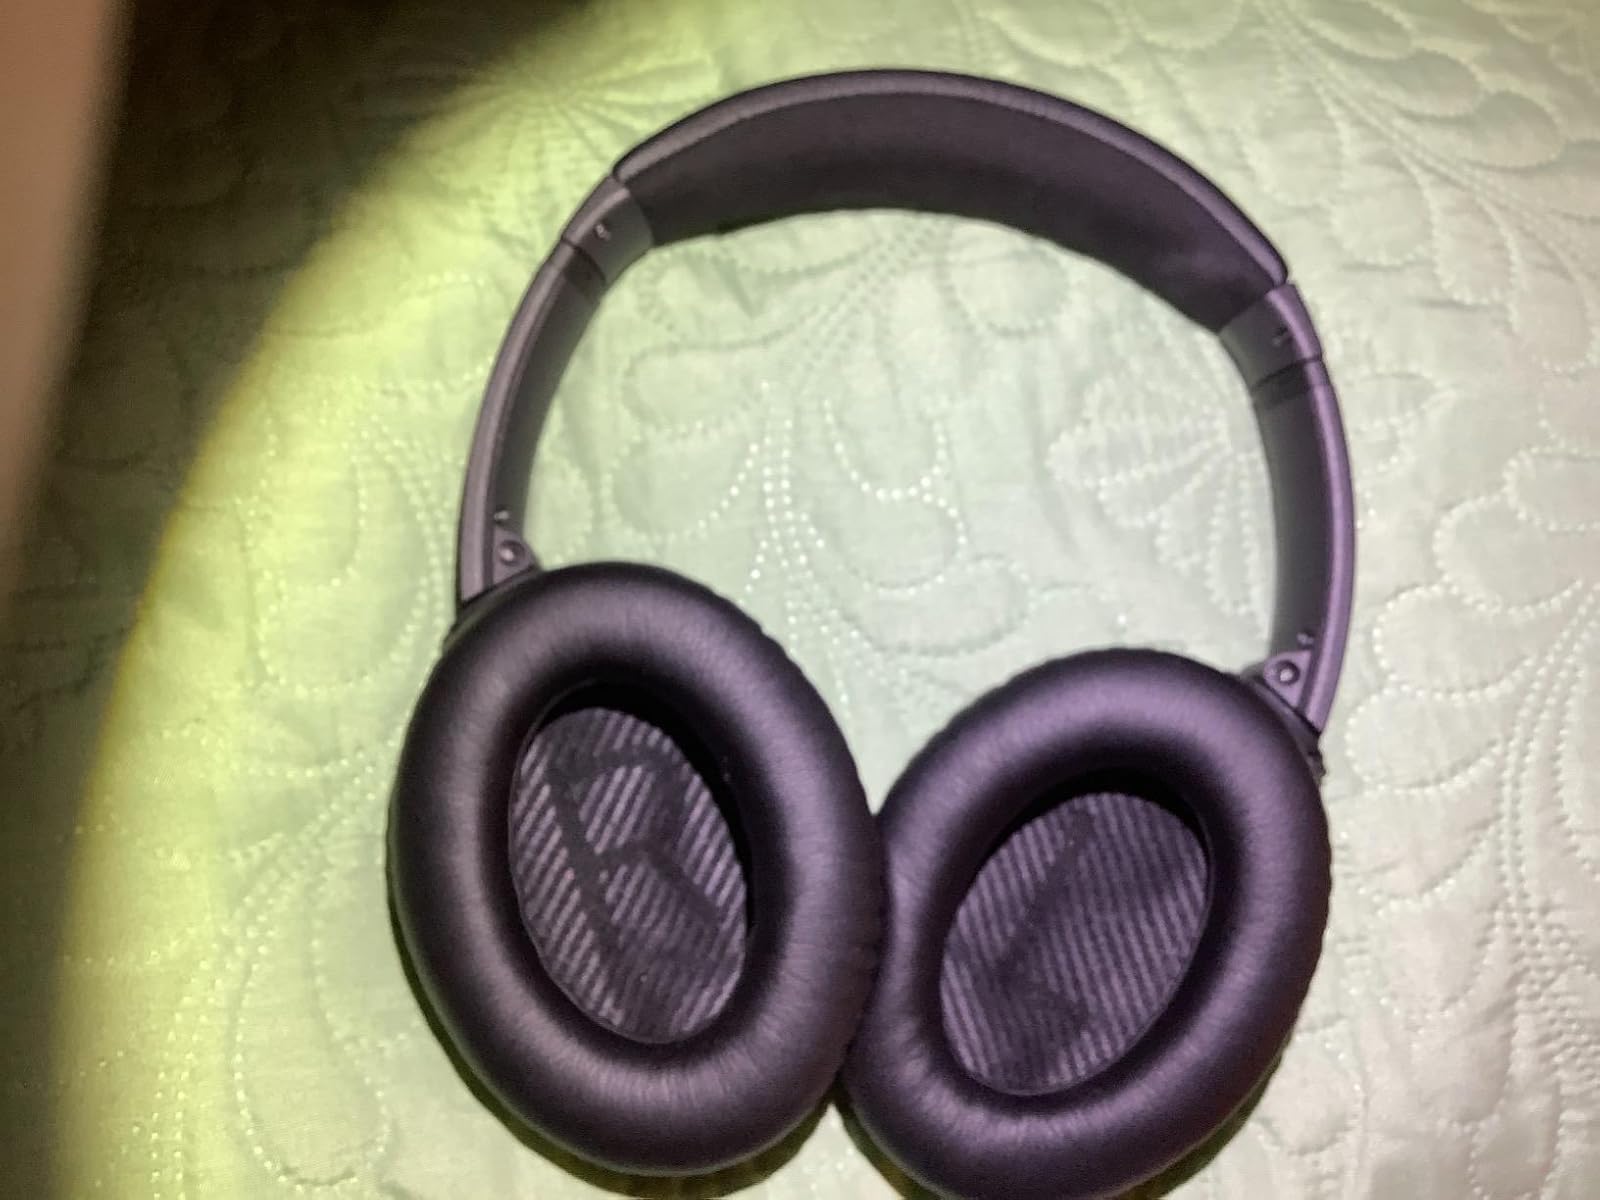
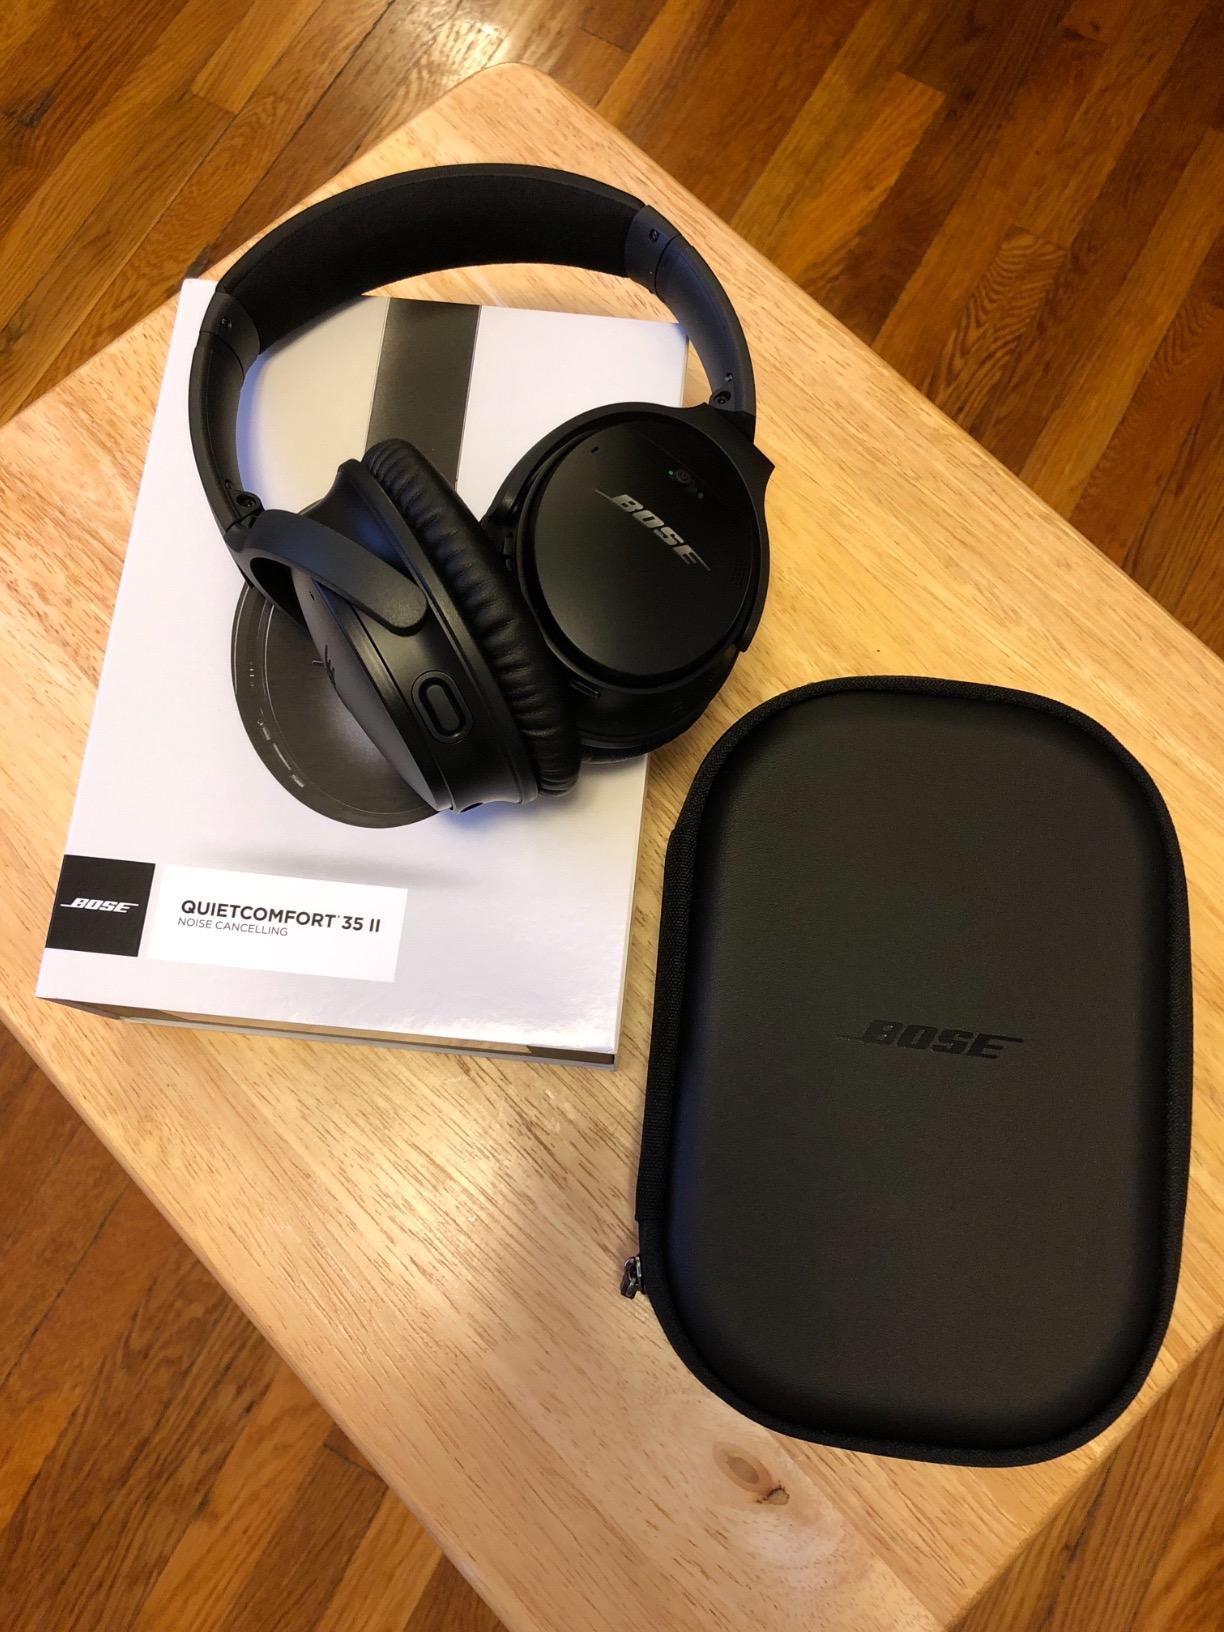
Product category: headphones
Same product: yes